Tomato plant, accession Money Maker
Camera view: bottom (45 deg); turntable rotation: 300 degrees
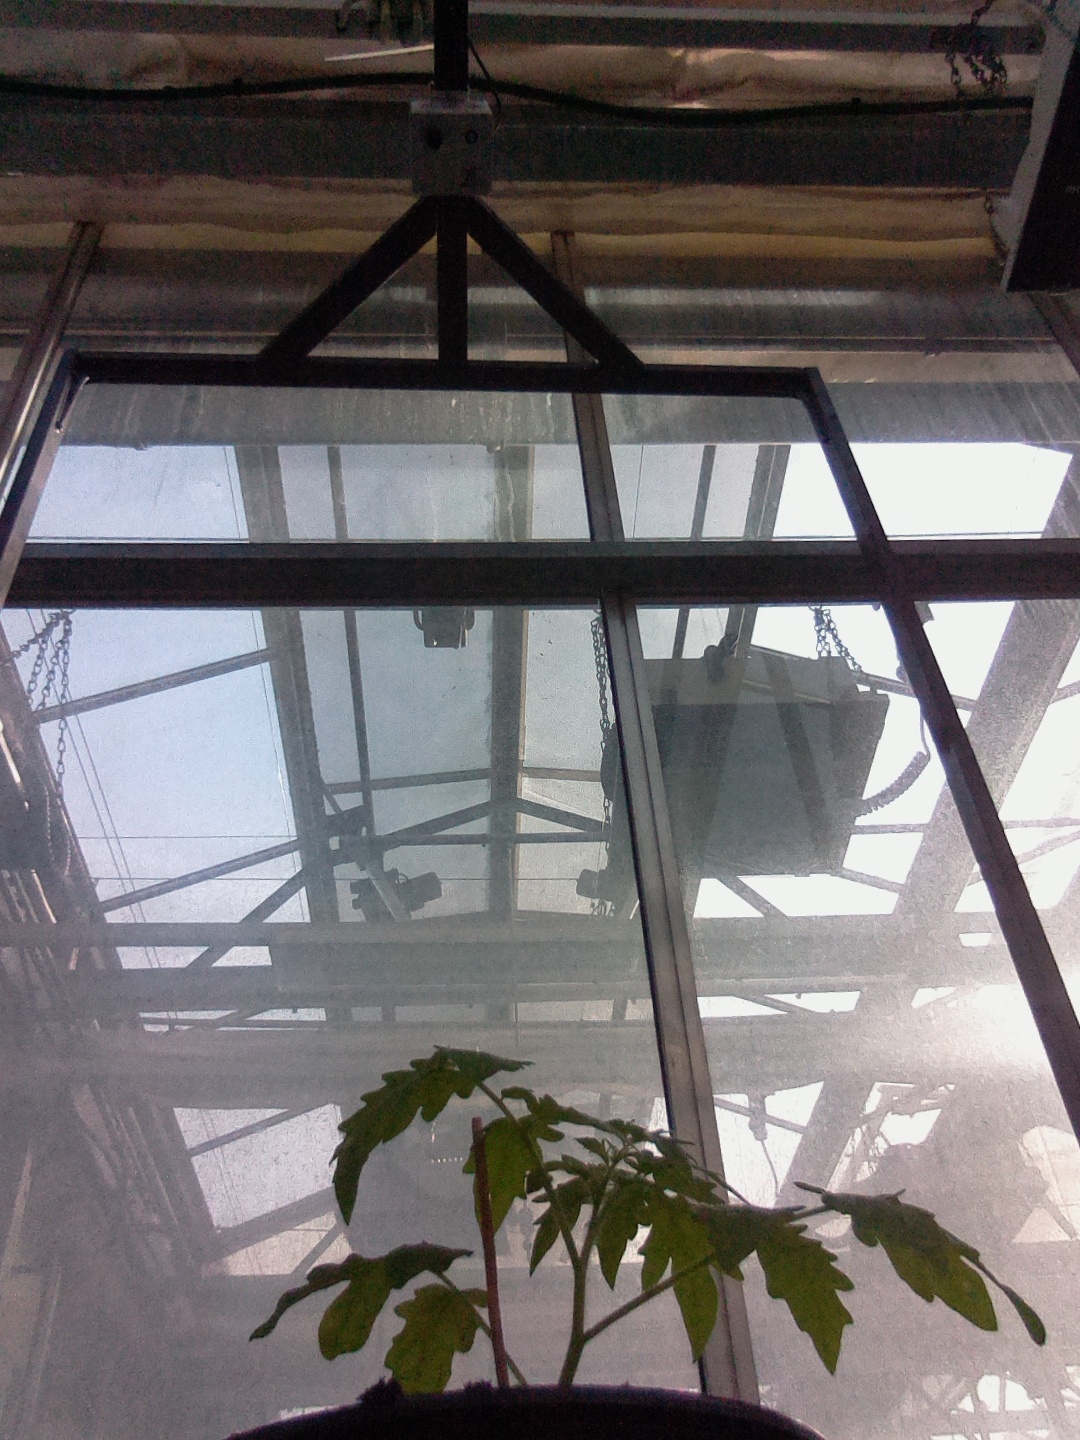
BBCH growth stage 13: 6 of true leaves visible